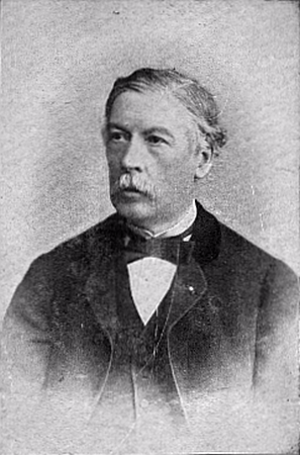
Carl von Mettenheimer était un ophtalmologiste allemand né en 1824 et mort en 1898. Il est notamment connu pour ses observations en 1855, de la myéline par microscopie à lumière polarisée. Il remarqua en effet que, bien que la substance coulât tel un fluide, elle était biréfringente, propriété usuellement observée sur les cristaux. Il fallut attendre les années 1990 et les travaux de Otto Lehmann et Georges Friedel permirent d'identifier la myéline comme étant un cristal liquide pour expliquer ses propriétés particulières.